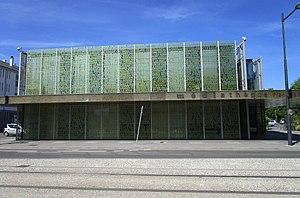
La Médiathèque François Mitterrand, dans le quartier Beffroi-Europe, à Tours Nord.
Tours est une ville de l'Ouest de la France, sur les rives de la Loire et du Cher, dans le département d'Indre-et-Loire, dont elle est le chef-lieu. La commune est le chef-lieu de la métropole Tours Val de Loire et constitutive, avec son intercommunalité, de l’une des 22 métropoles françaises officielles.
Le quartier Europe, Europe-Chateaubriand ou encore Beffroi-Europe est un quartier français de la ville de Tours. Situé sur la partie nord de la commune, il compte près de 10 400 habitants en 2012. C'est un quartier composé de grands ensembles et de zones pavillonnaires, construit entre 1966 et 1972 dans un contexte où la ville de Tours cherche des terrains pour construire davantage de logements, vue la très forte demande dans le contexte des Trente Glorieuses. Après avoir largement développé le centre et le sud de la ville, la municipalité peut se tourner vers le nord grâce à la fusion avec la commune de Saint-Symphorien en 1964.